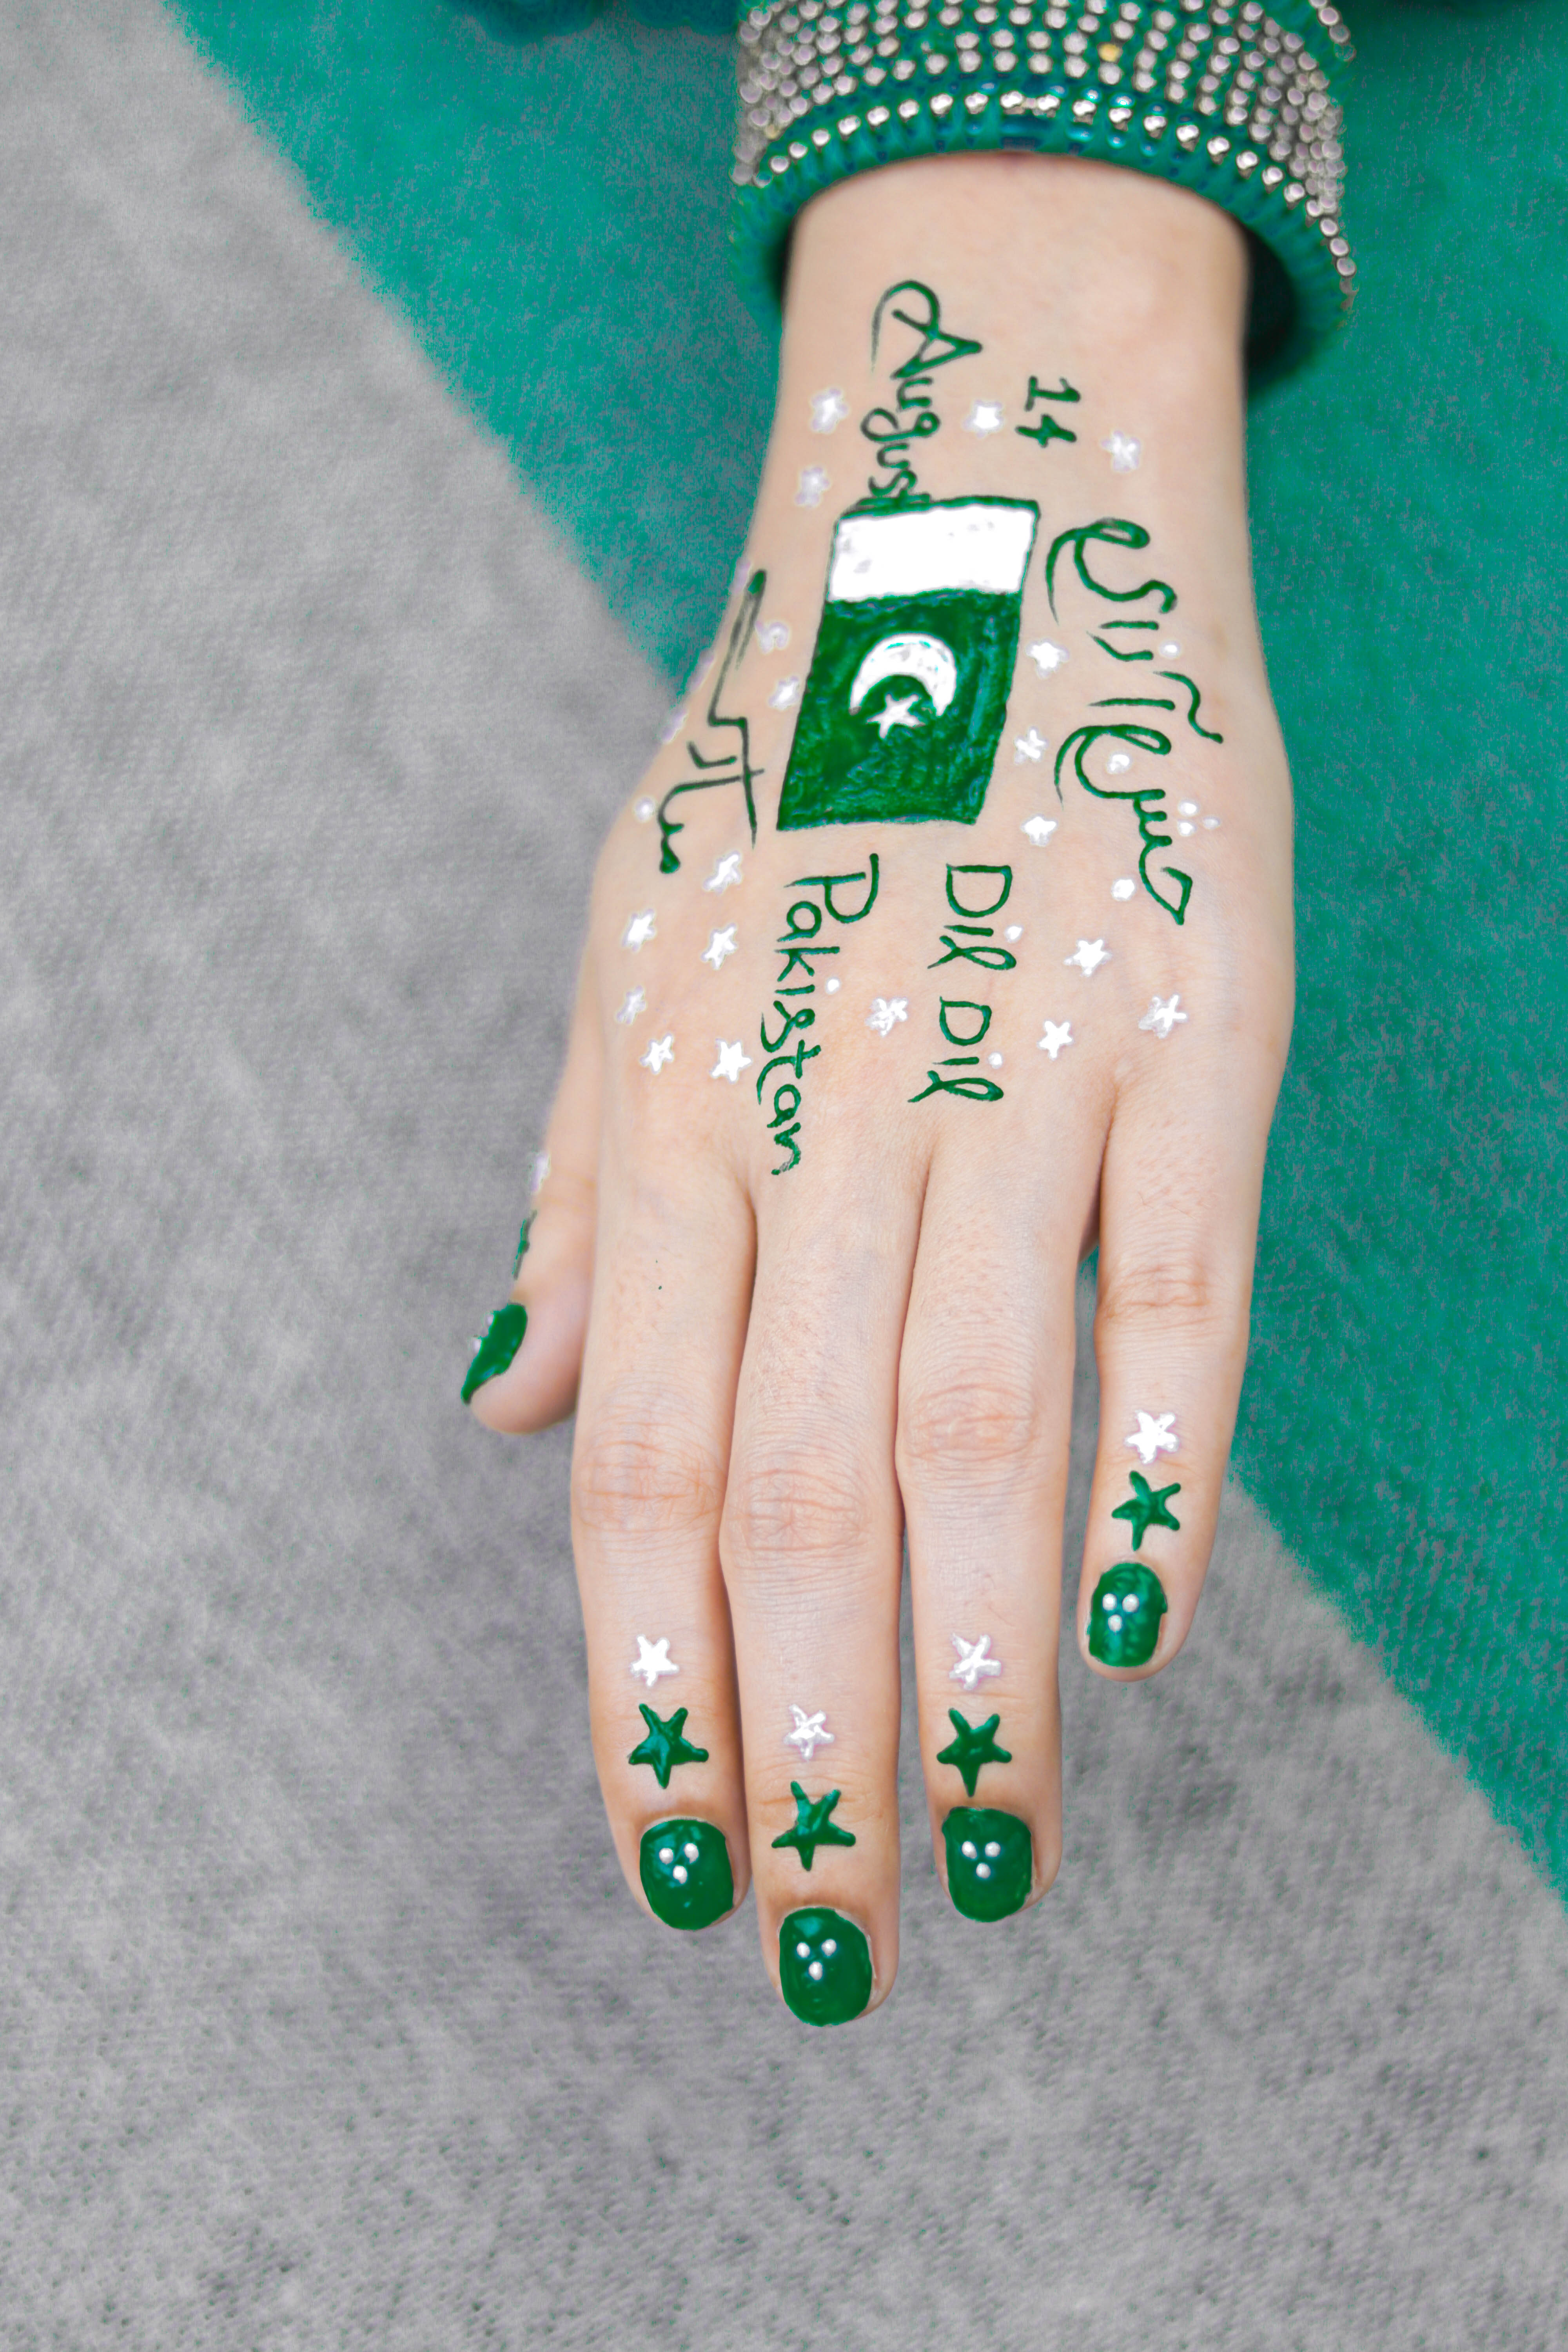
14, 14th, 14th august, 1947, art, artwork, asian, august, background, beautiful, bridal, bridal fashion, bride, brown, celebration, color, culture, decorative, design, ethnic, fashion, floral, green, henna, henna drawing, henna hand, independence, independence day, independent, india, indian, makeup, marriage, mehandi hand, mehendi, mehndi, mehndi hand, mehndi hands, mehndi pattern, pakistan, pakistan day, pakistani, pattern, people, skin, style, tattoo, traditional, wedding, woman, nail, finger, hand, manicure, nail care, nail polish, cosmetics, Material property, fashion accessory, plant, glitter, artificial nails, symbol, jewellery, flesh, thumb